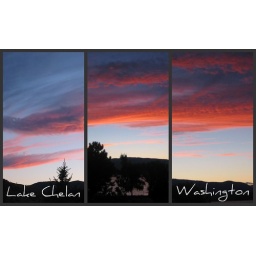
Lake Chelan nestled in the mountains in Eastern Washington. A natural man made lake with crystal clear water.